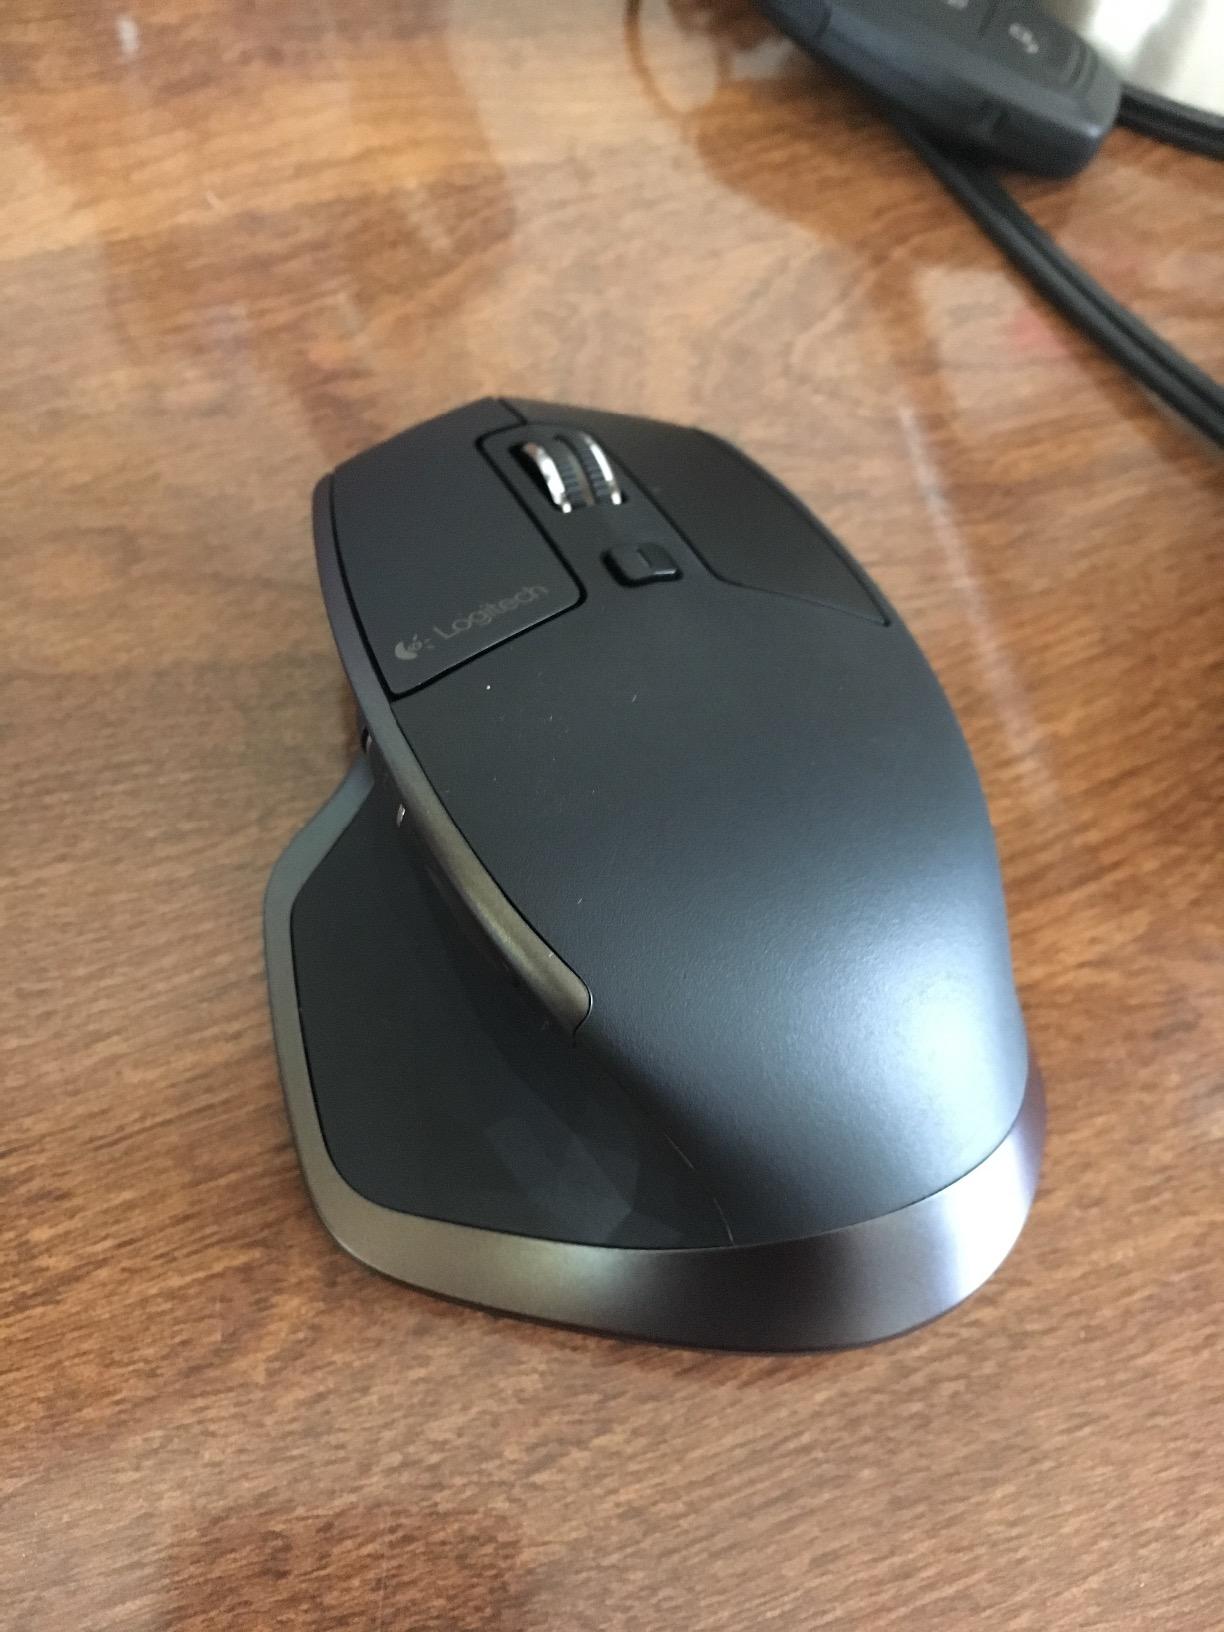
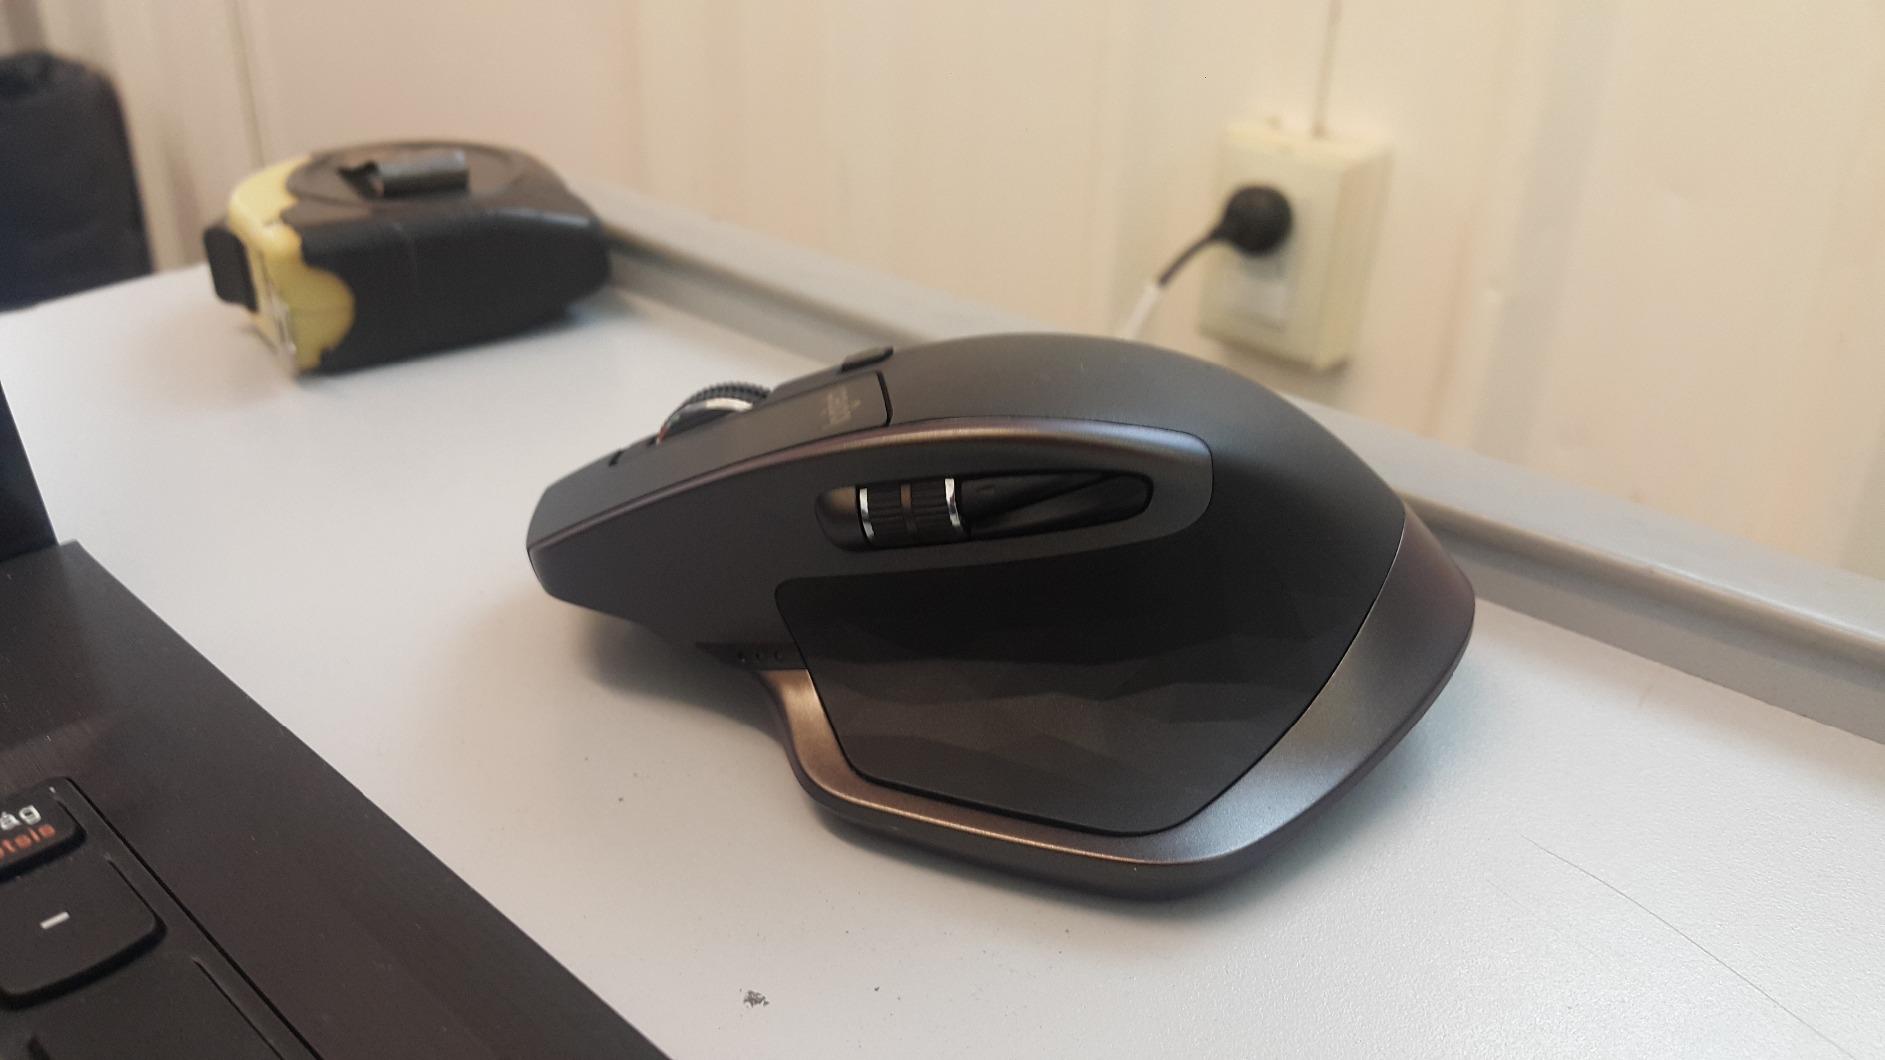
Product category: mouse
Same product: yes